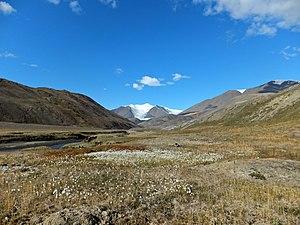
Le parc national Quttinirpaaq est un parc national du Canada situé au Nunavut, sur l'île d'Ellesmere. Il est, dans le monde, le deuxième parc national le plus septentrional après celui du Nord-Est-du-Groenland. Son nom signifie « Toit du monde » en inuktitut.